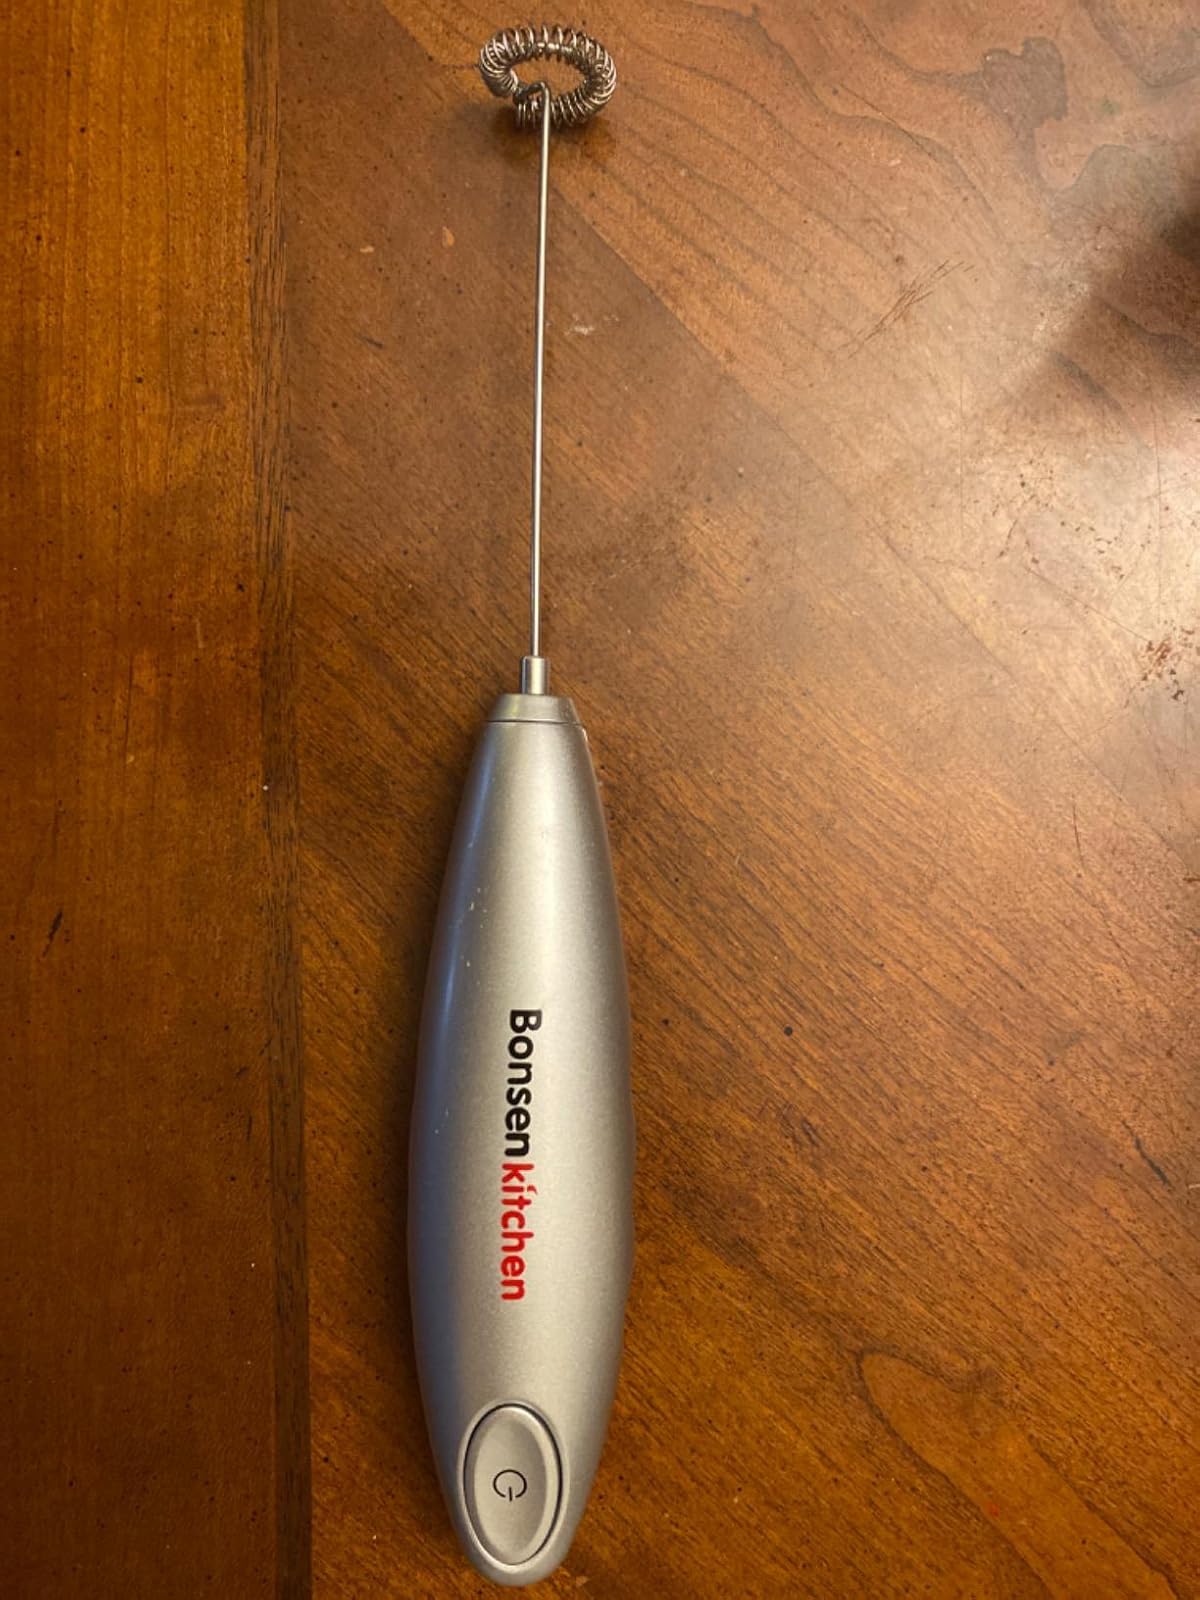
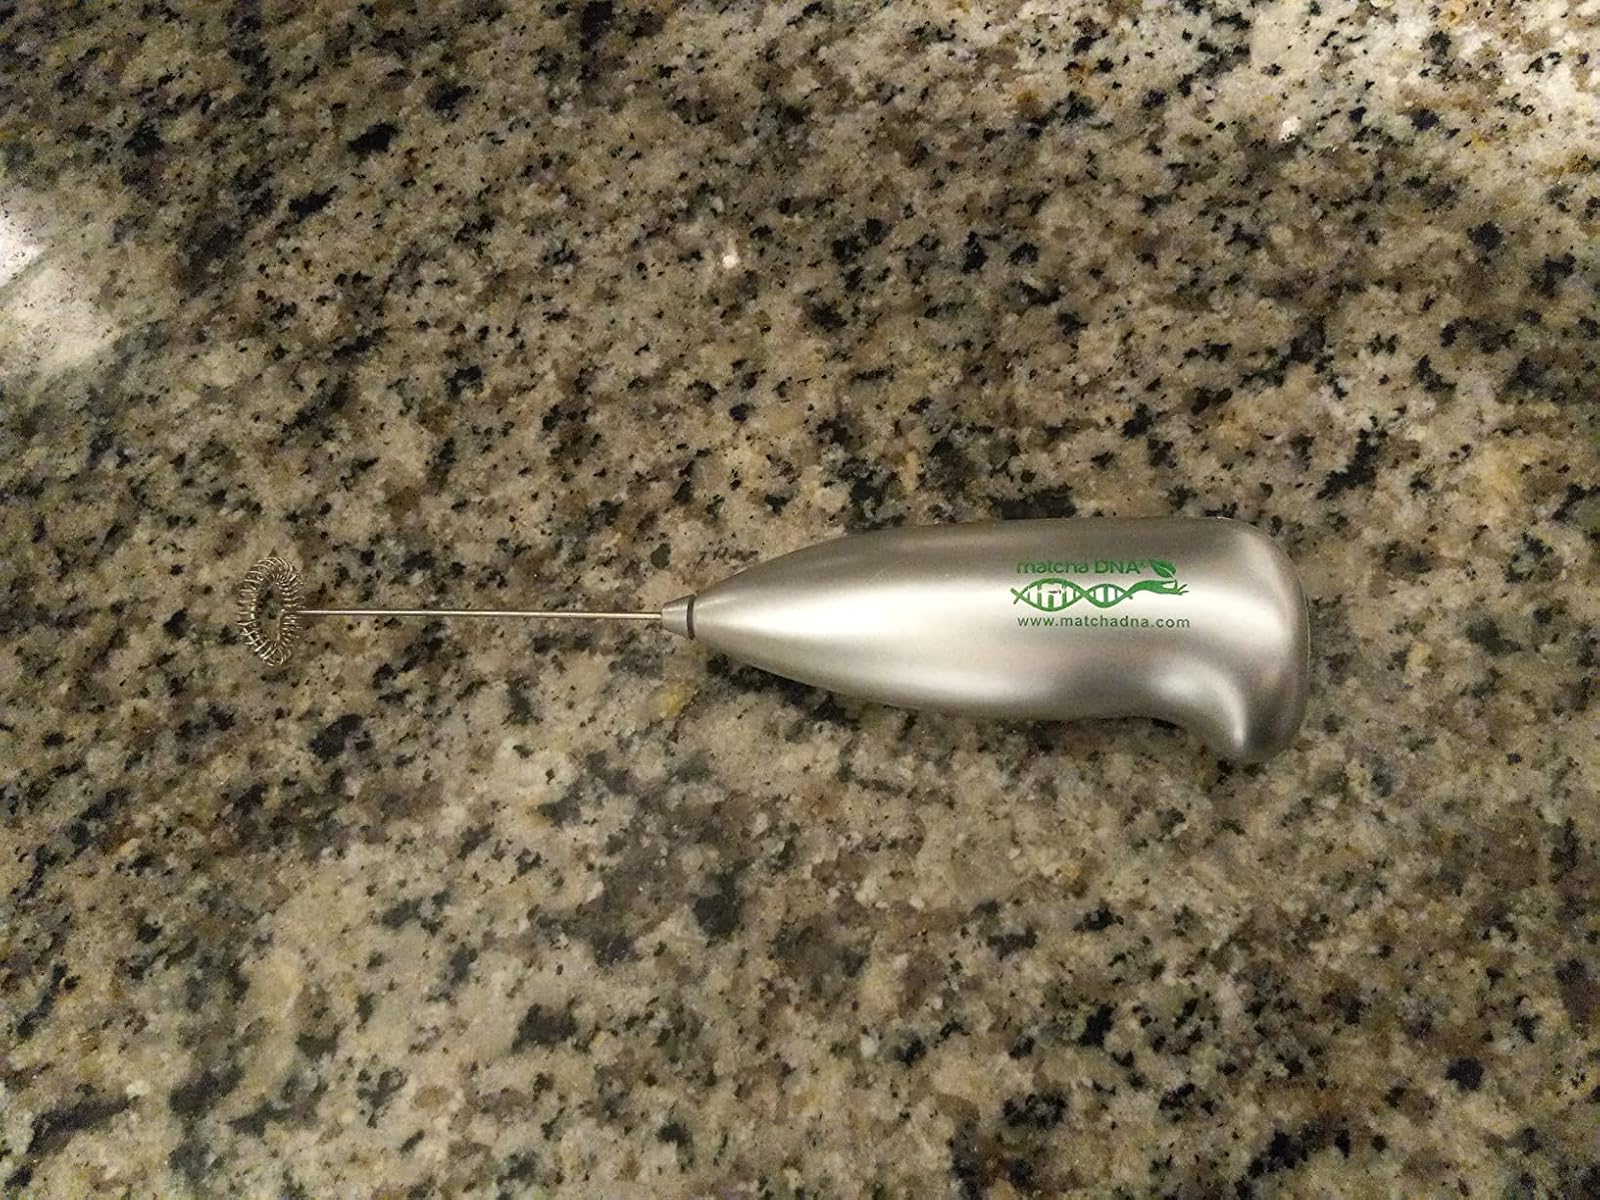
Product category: items_mixer
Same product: no